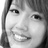
Emotion: happy